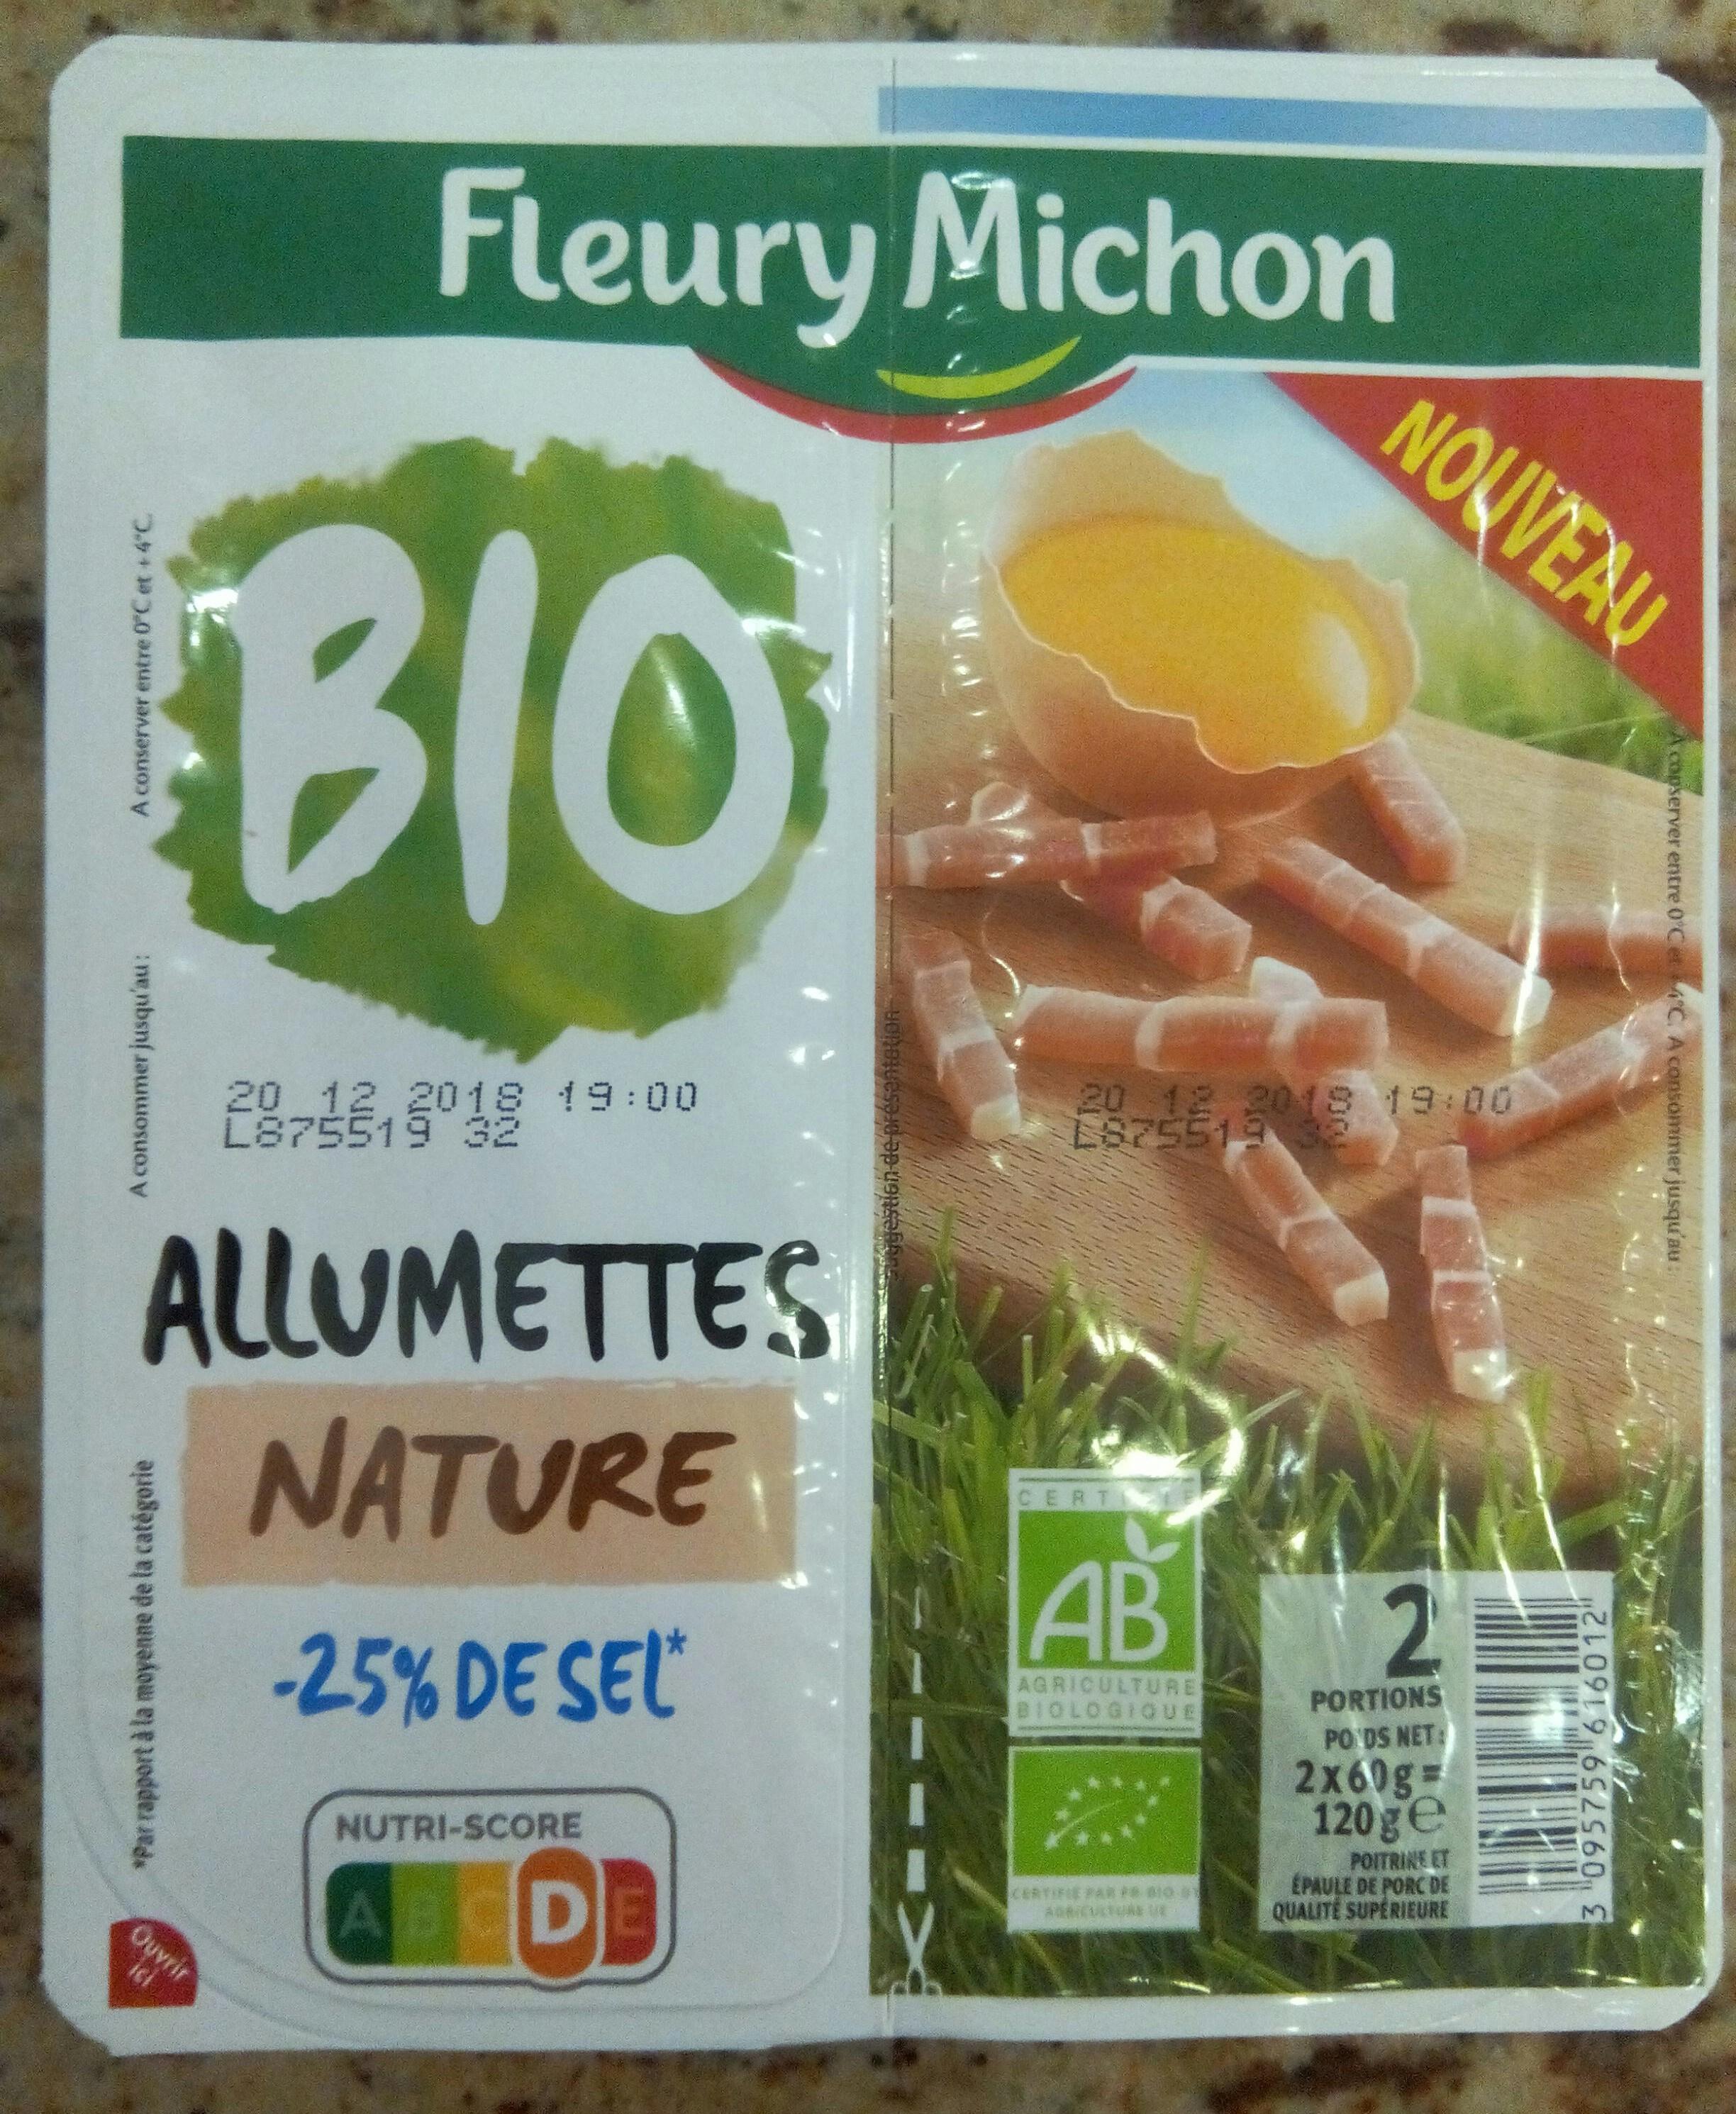
Nutri-Score label: nutriscore-d